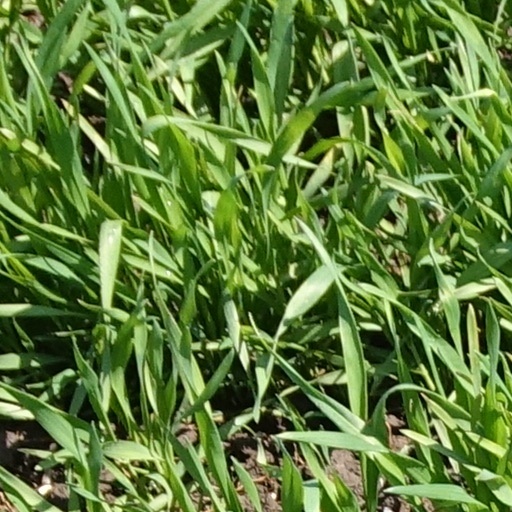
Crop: wheat